Lobat Vala

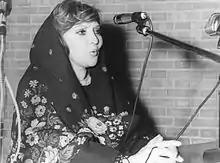
Vala in 1970

Having been exiled from Iran since 1979, Vala lives in London, and she lived in Melbourne between 1980 and 1984. While there, she obtained an MA in Middle Eastern Studies from University of Melbourne and in London worked as a journalist and writer in Keyhan weekly newspaper until 2006. Vala has published several poetry books in Persian.